Charles Dickens

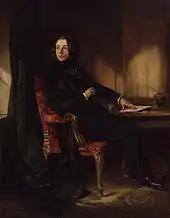
"Portrait of Charles Dickens" by Daniel Maclise, 1839

His journalism, in the form of sketches in periodicals, formed his first collection of pieces, published in 1836: "Sketches by Boz"—Boz being a family nickname he employed as a pseudonym for some years. Dickens apparently adopted it from the nickname 'Moses', which he had given to his youngest brother Augustus Dickens, after a character in Oliver Goldsmith's "The Vicar of Wakefield". When pronounced by anyone with a head cold, "Moses" became "Boses"—later shortened to "Boz". Dickens's own name was considered "queer" by a contemporary critic, who wrote in 1849: "Mr Dickens, as if in revenge for his own queer name, does bestow still queerer ones upon his fictitious creations." Dickens contributed to and edited journals throughout his literary career. In January 1835, the "Morning Chronicle" launched an evening edition, under the editorship of the "Chronicle"s music critic, George Hogarth. Hogarth invited him to contribute "Street Sketches" and Dickens became a regular visitor to his Fulham house—excited by Hogarth's friendship with Walter Scott (whom Dickens greatly admired) and enjoying the company of Hogarth's three daughters: Georgina, Mary and 19-year-old Catherine.